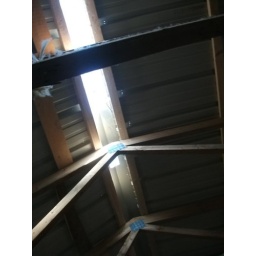
Project lift: An operation to move two wooden buildings from the Limerick Port tunnel site to Charleville Castle in Tullamore.